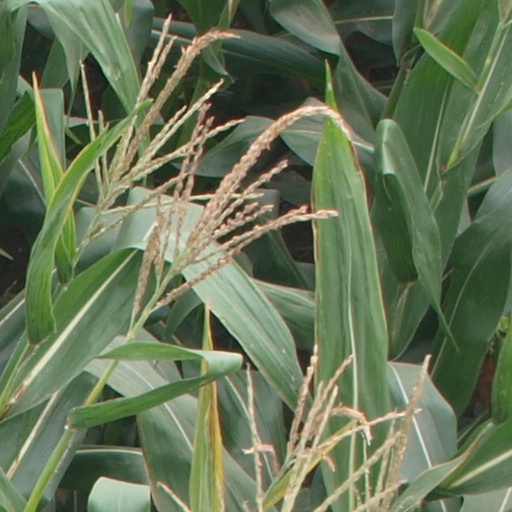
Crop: maize; corn